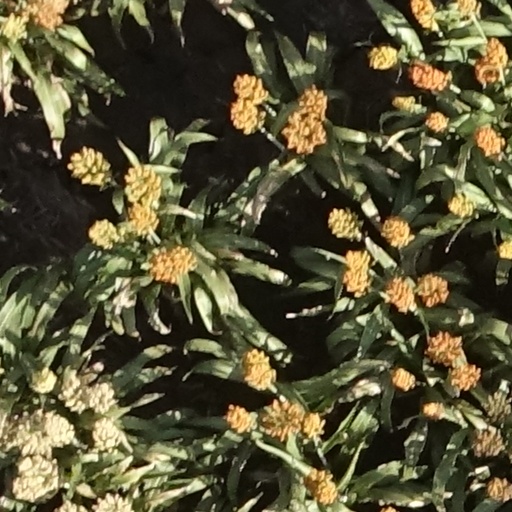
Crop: sorghum